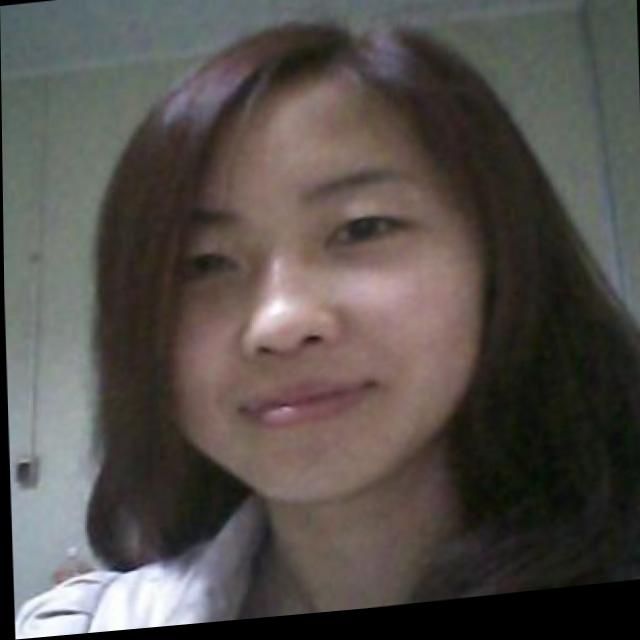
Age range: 21-44